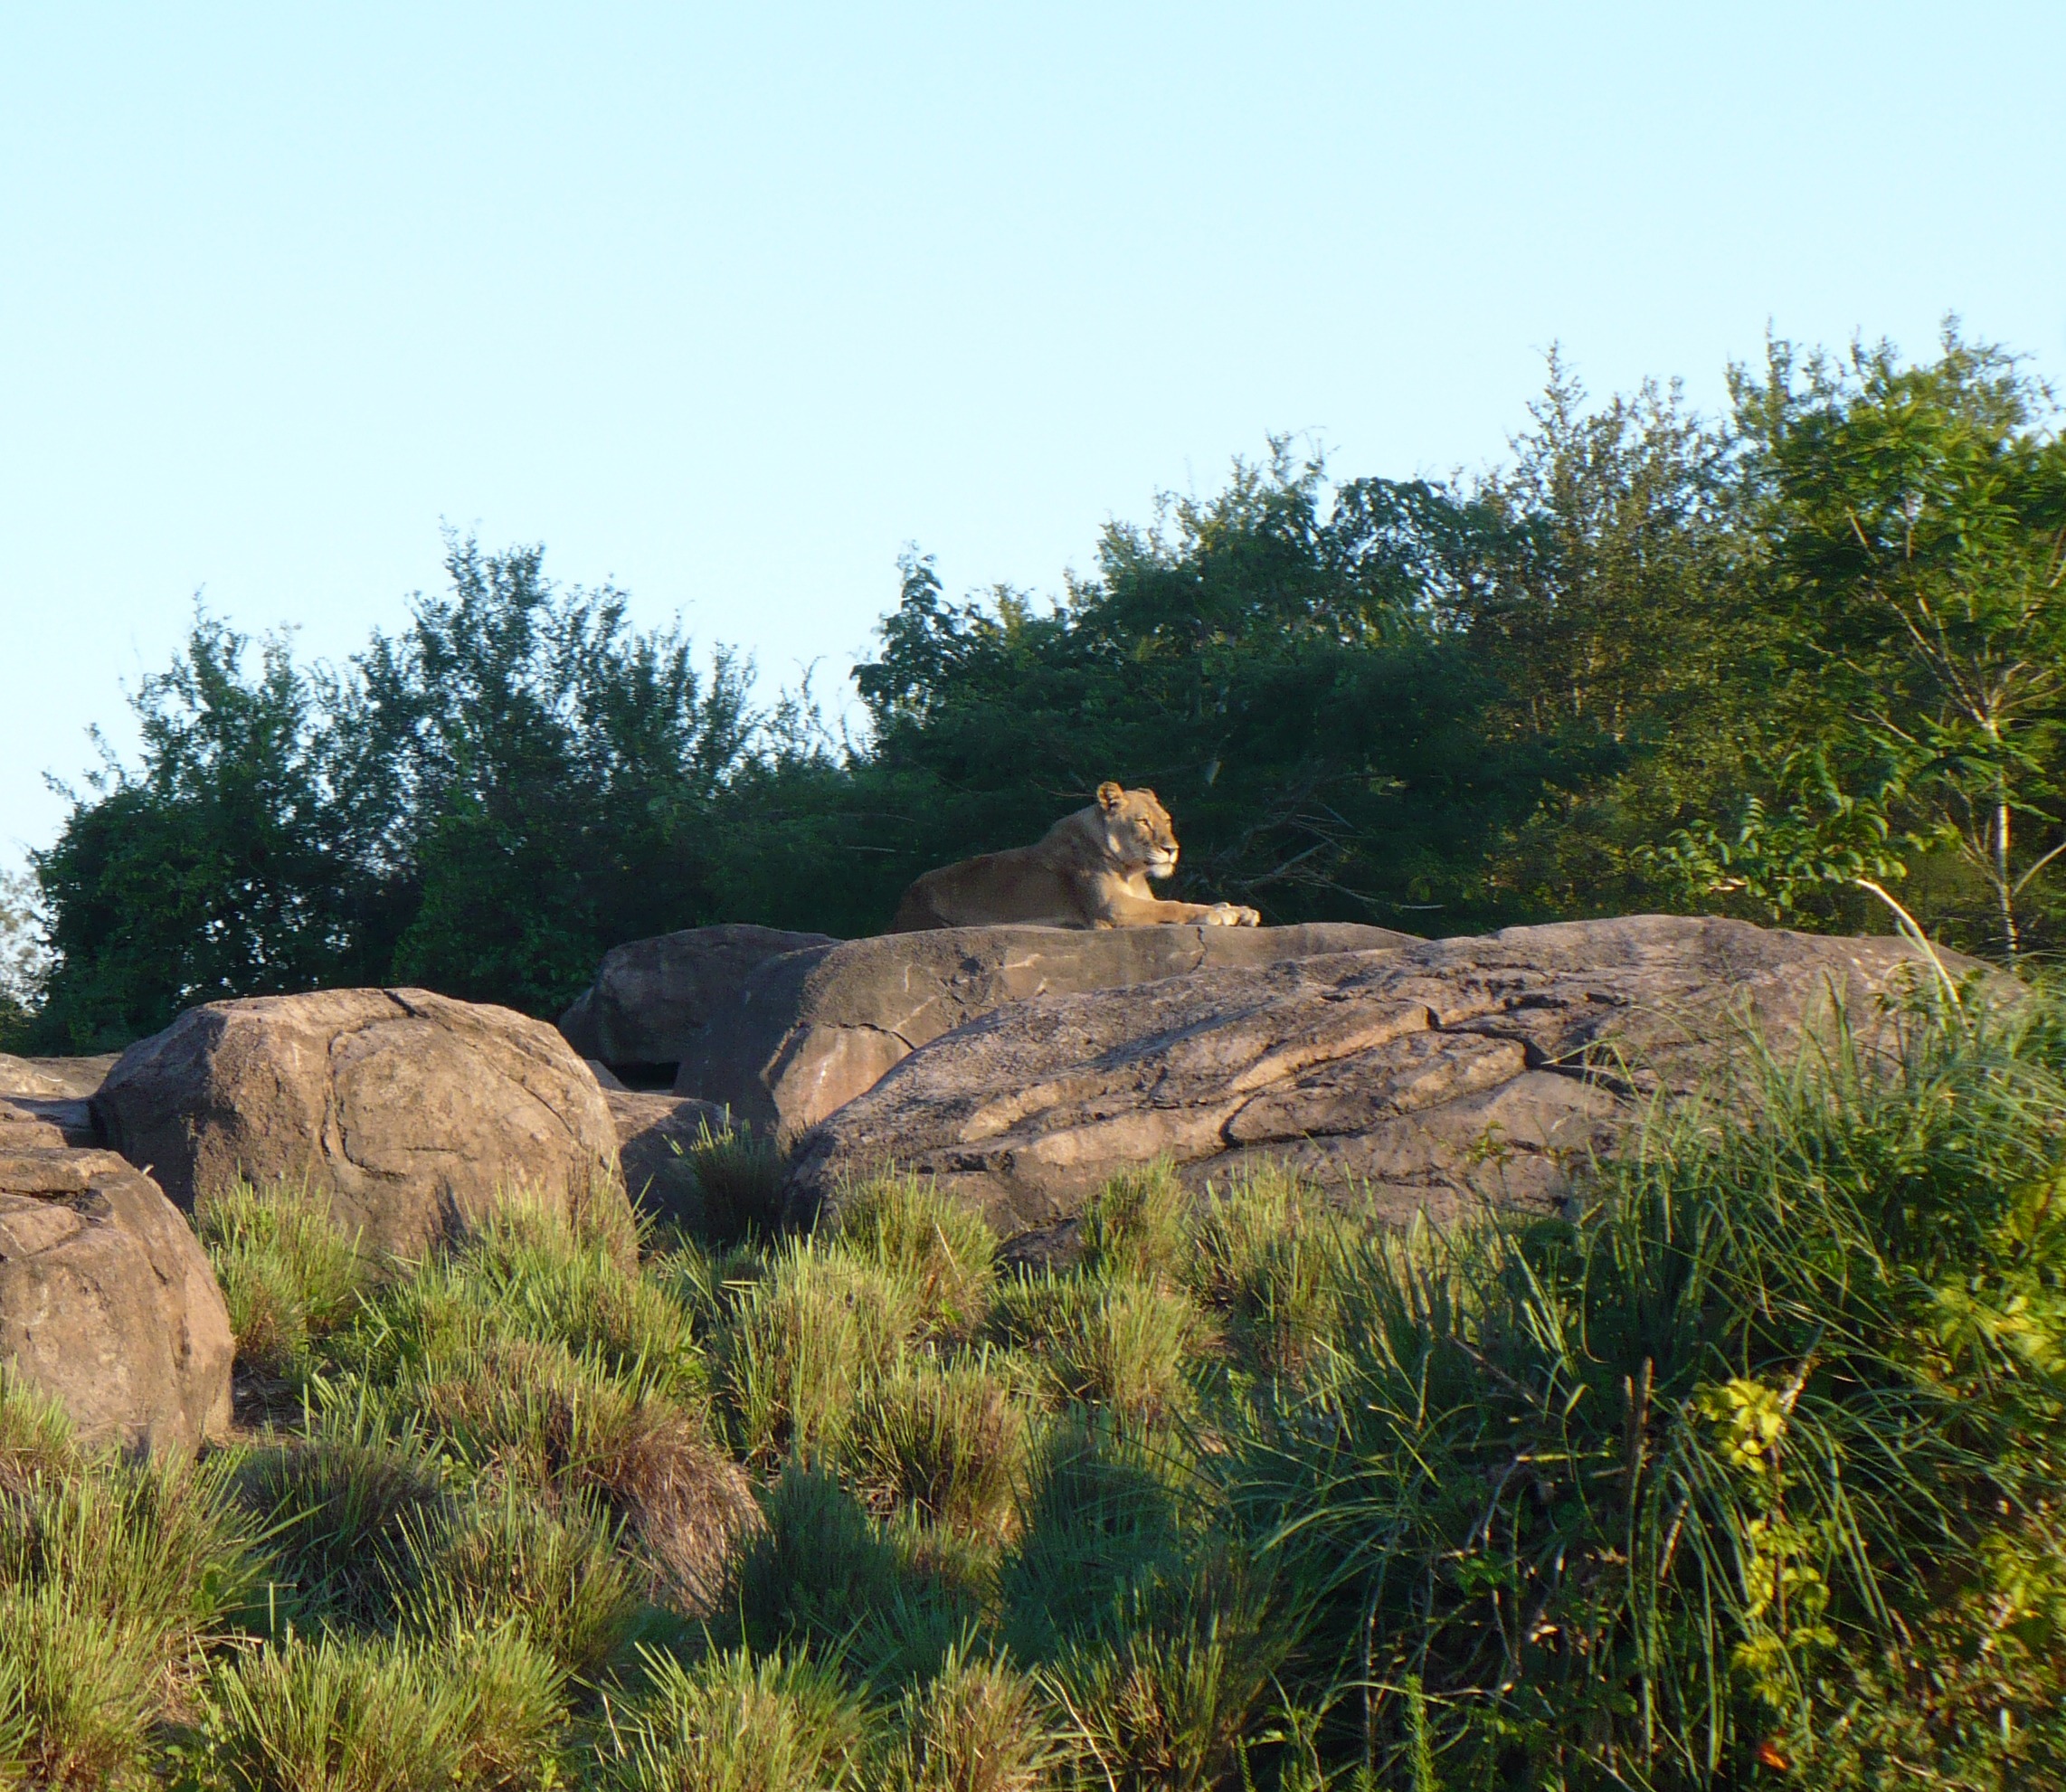
tree, grass, rock, wilderness, sunset, hill, cliff, africa, park, terrain, lion, geology, badlands, safari, ecosystem, look out, female lion, natural environment